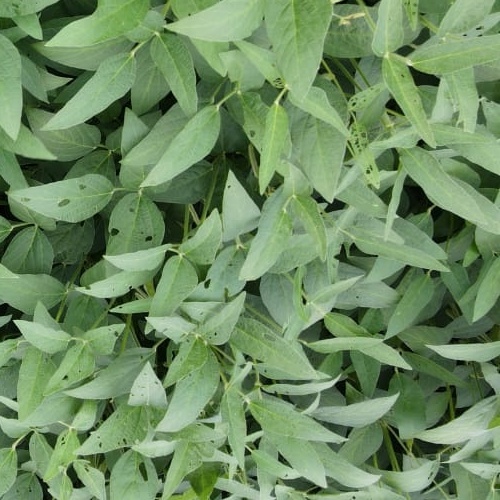
Label: Diabrotica_speciosa